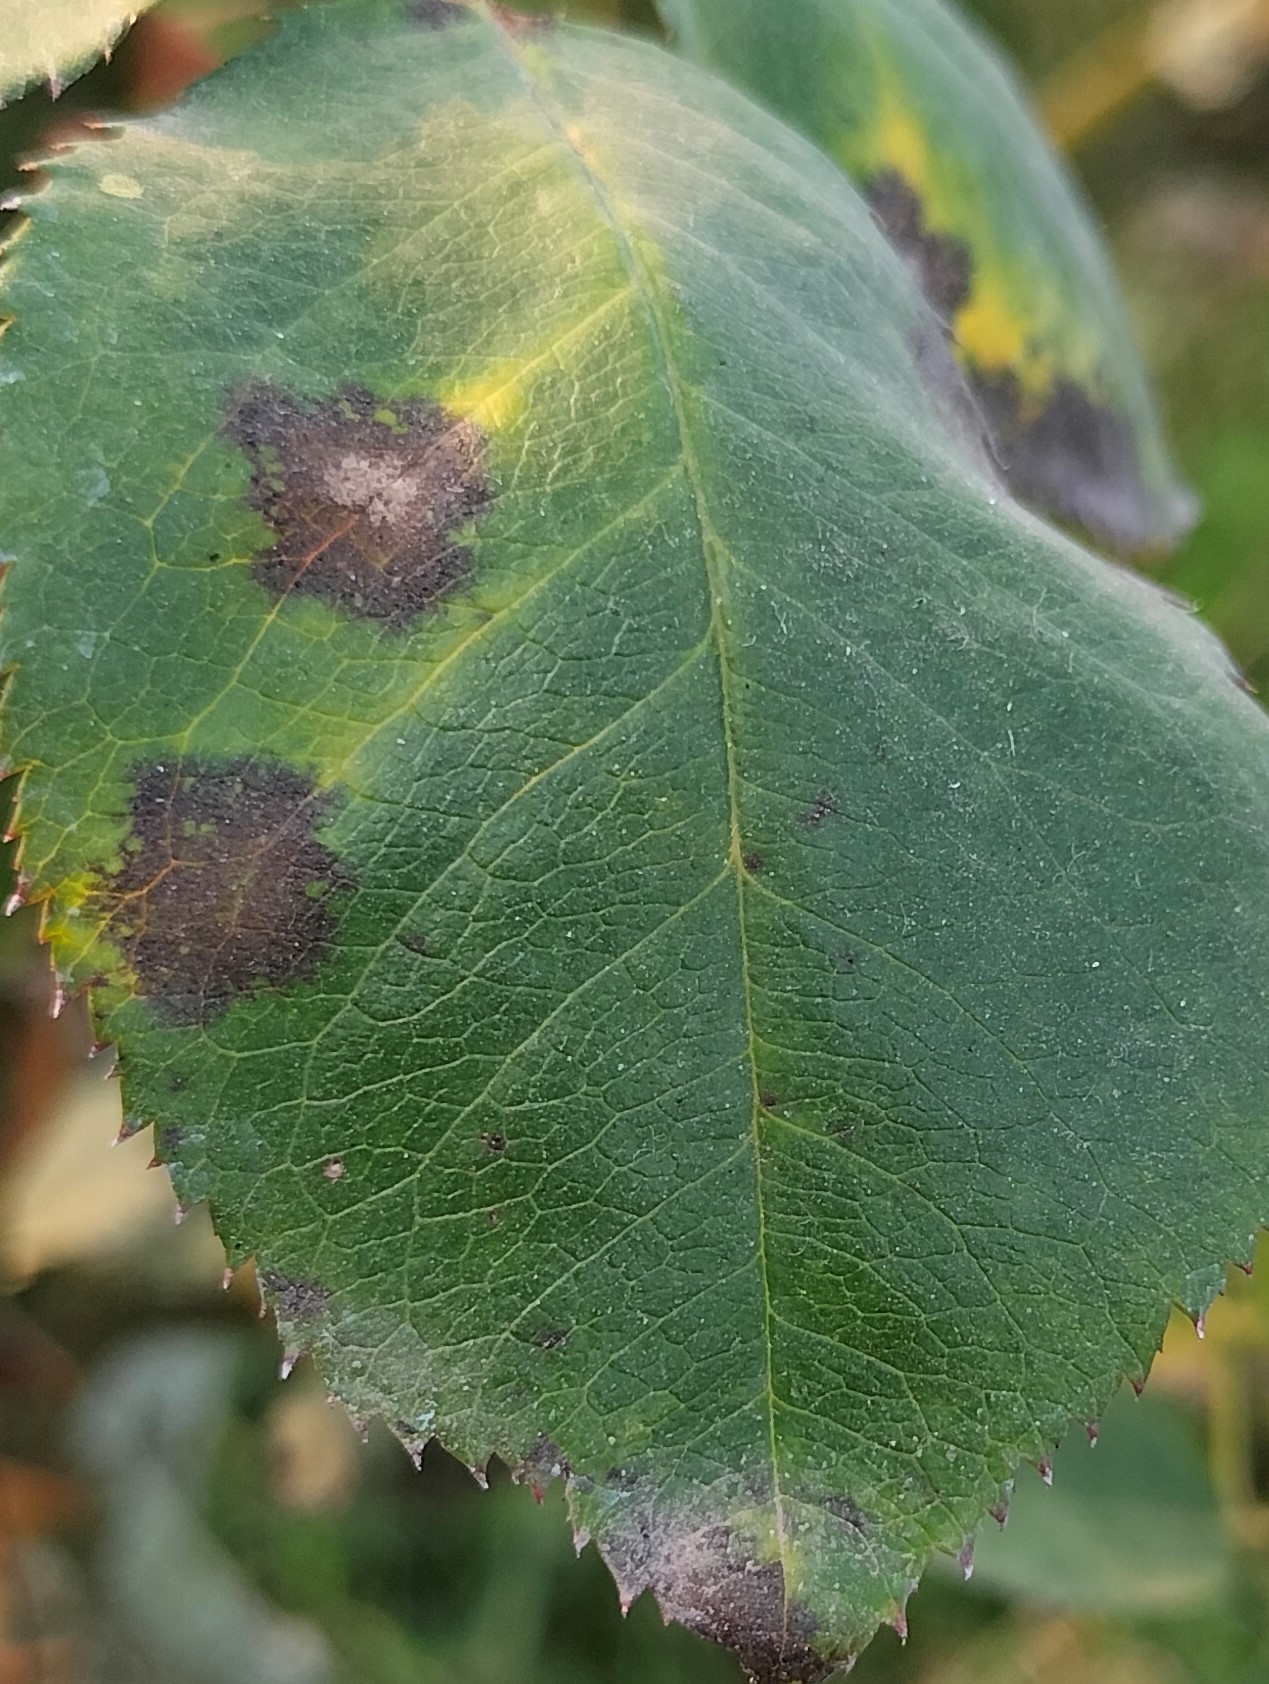
Label: Black Spot